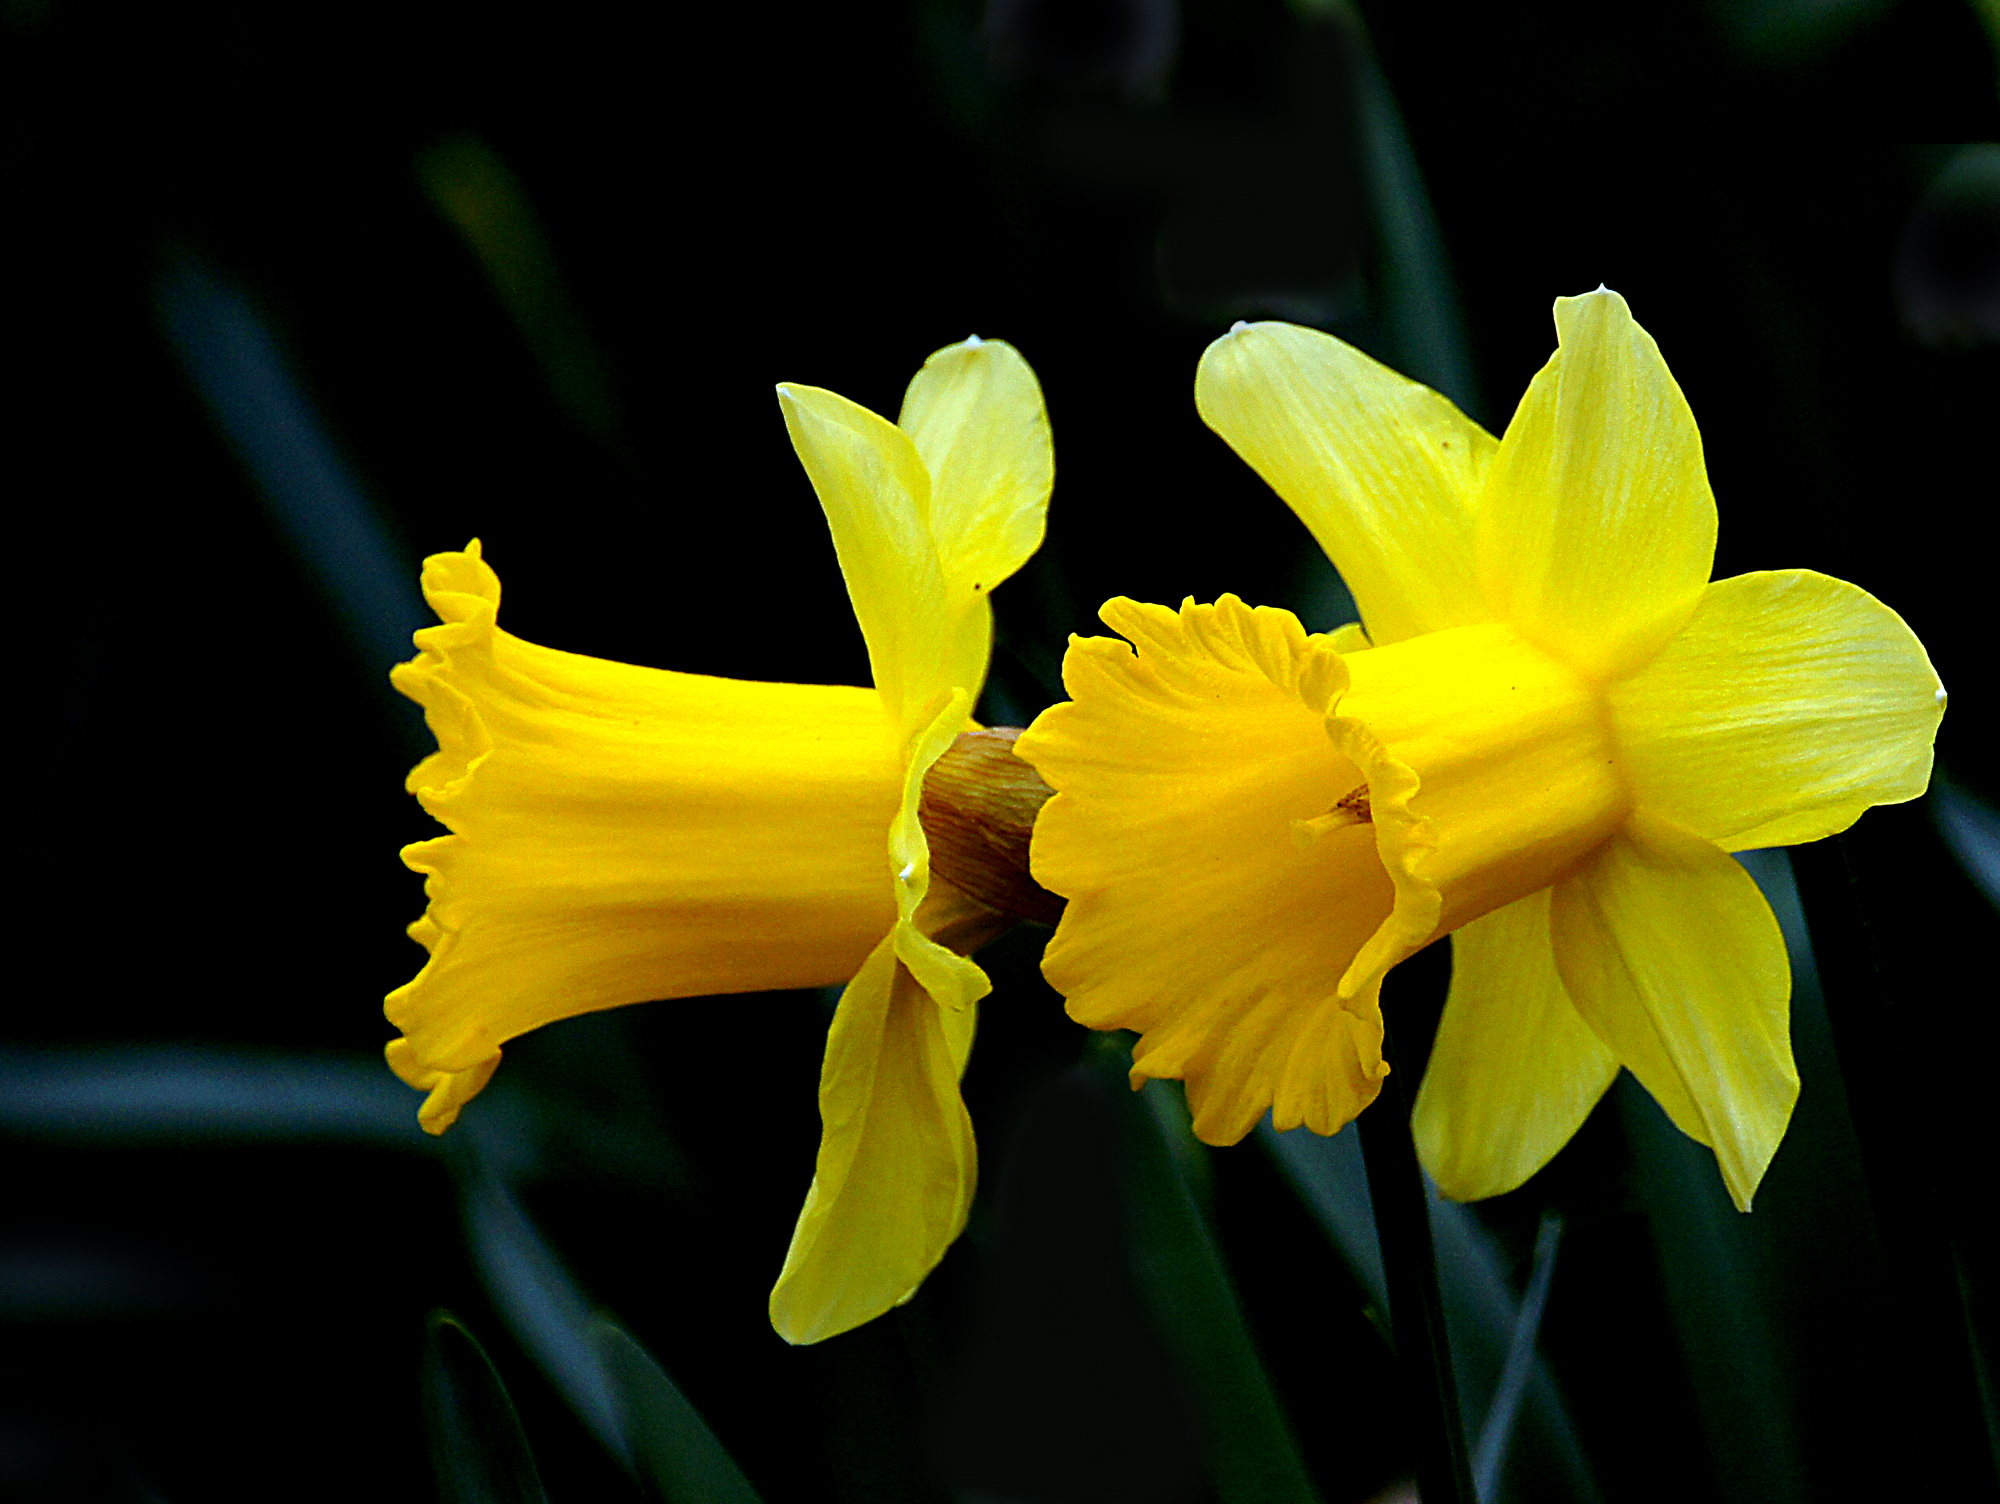
plant, photography, flower, petal, yellow, flora, close up, yellowflowers, daffodils, narcissus, macro photography, flowering plant, plant stem, land plant